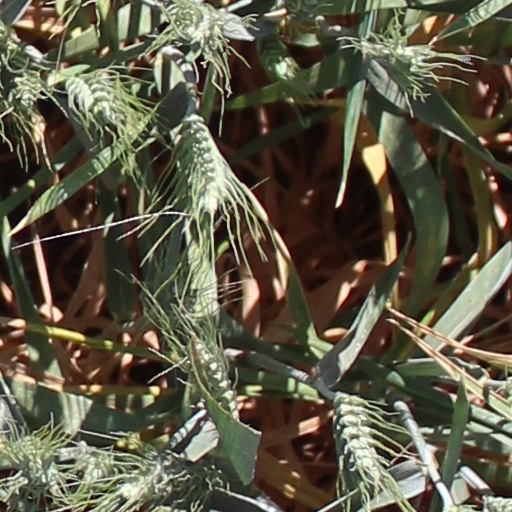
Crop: wheat